Cody Wallace

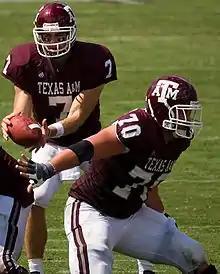
Wallace (right) defending quarterback Stephen McGee as a senior at Texas A&M.

Wallace redshirted his first season. In his freshman (2004) season, he played in five games and was listed second at strong guard on the depth chart.